Gabi Zange

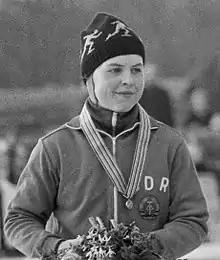
Gabi Zange in 1981

Gabriele Zange ( Schönbrunn, born 1 June 1961) is a retired East German speed skater who specialized in the long distances (3000 m and 5000 m), winning three Olympic bronze medals in these events in 1984 and 1988. In 1981 she won a European bronze medal in the 3000 m and later set a world record at the high-altitude rink of Medeo (3000 m, 4:21.70). In 1984, she won European championships, setting two world records, in the 5000 m (7:39.44) and allround, and finished third at the world championships. Next year she won a silver at the world championships, but then had no success until the 1987–88 season, when she set her fourth world record (4:14.76 in the 3000 m) and won two Olympics medals. She retired soon after the 1988 Olympics and worked as a physiotherapist.